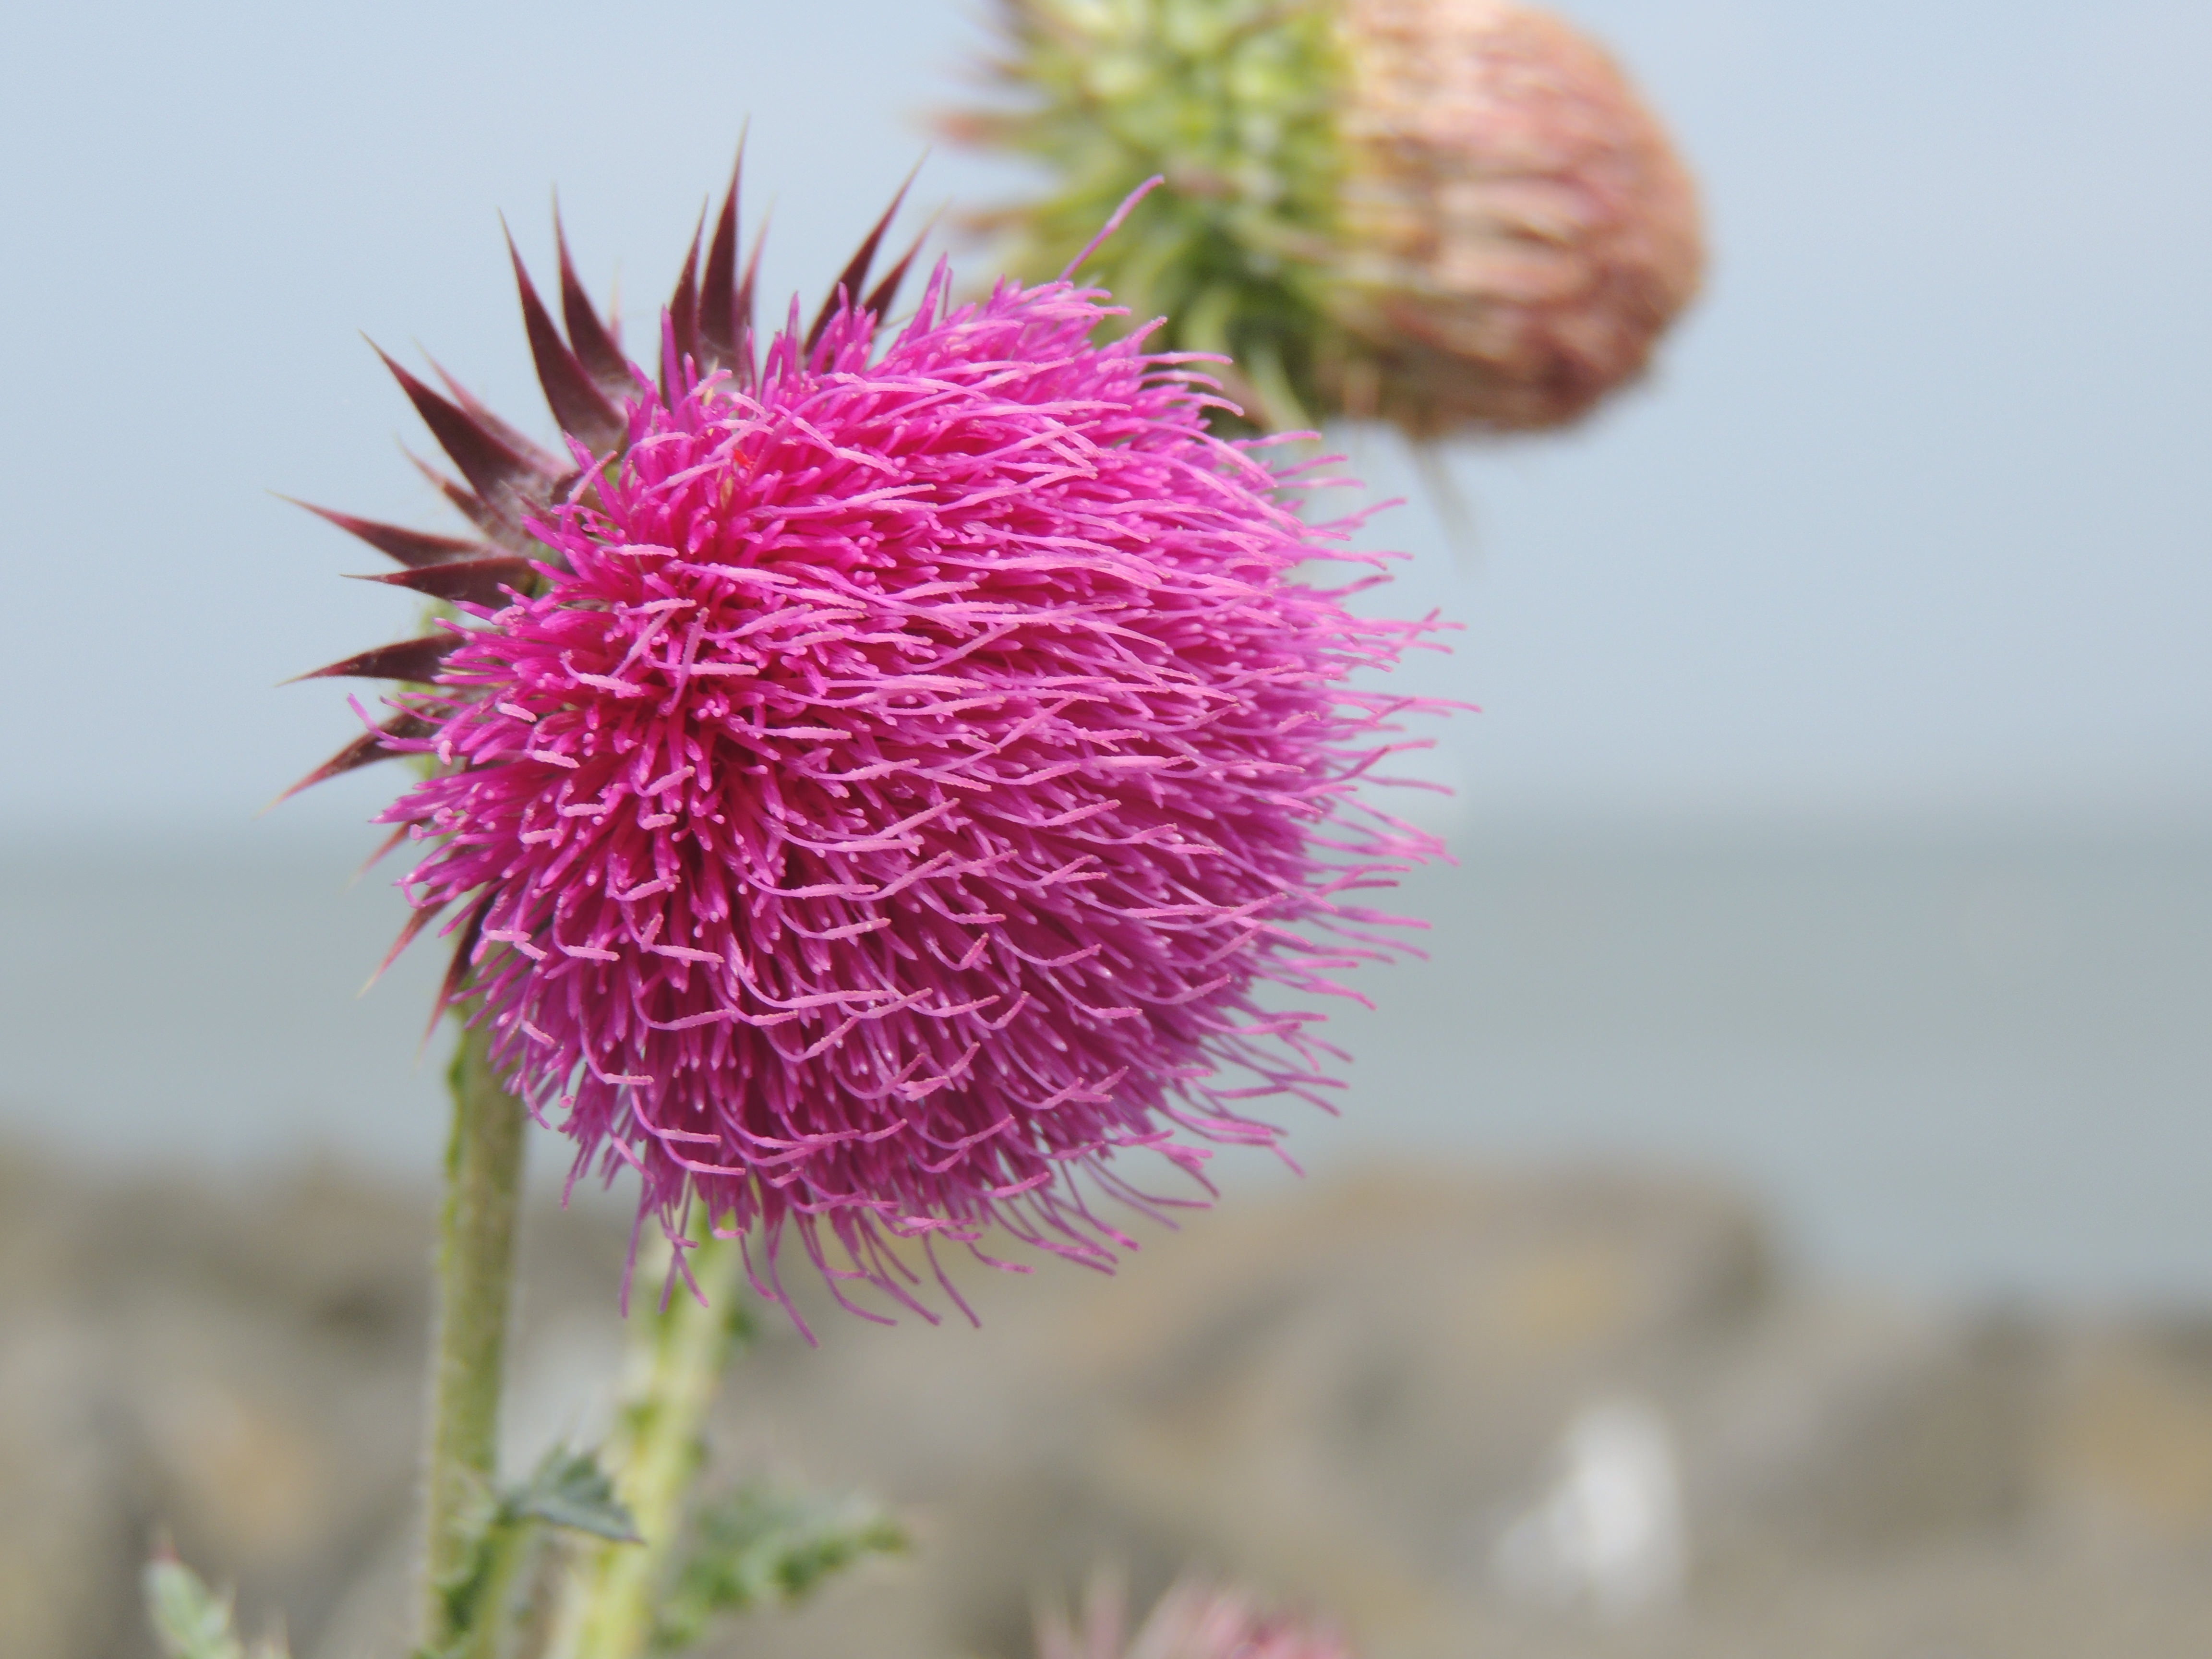
nature, blossom, plant, meadow, flower, purple, petal, bloom, produce, botany, pink, flora, wildflower, close up, thistle, macro photography, flowering plant, daisy family, plant stem, land plant, thorns spines and prickles